Castleshaw Roman Fort

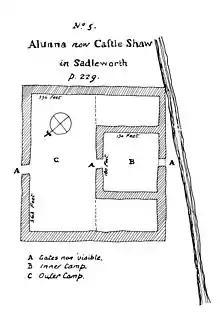
A plan of Castleshaw drawn by Thomas Percival in 1752 showing the fort and the later fortlet

After being abandoned by the Romans, Castleshaw was rediscovered by antiquarian Thomas Percival in 1752. The remains were in good enough condition for him to draw a plan and he commented that he was "pleased to find a double Roman camp". He also remarked that the Roman road from Manchester running east to the Pennines was "the finest remain of a Roman road in England that I ever saw". The site has suffered damage from ploughing in the 18th and 19th centuries as it is situated in one of the best draining areas of the valley. In 1897, a local antiquarian and poet, Ammon Wrigley, dug several trenches on the site. He did not record the results of his digging and unrecorded digs continued on and off until 1907. In 1907, the site was bought for the purpose of organised excavation and survey which continued from 1907 to 1908 under the supervision of Francis Bruton who had recently been involved with the excavation of Mamucium. The spoil heaps from the 1907–08 dig were never levelled, leaving a series of misleading modern earthworks on the interior of the site.